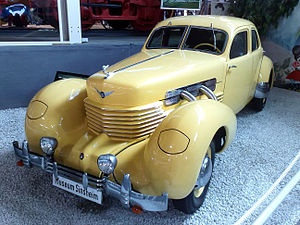
Art deco / Galleri
"Art Deco er en forkortelse for ""art decoratifs"" og er en stil i arkitektur og design.